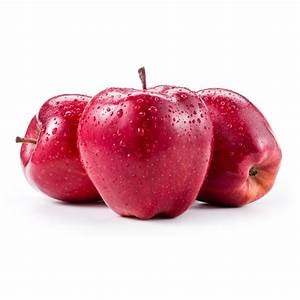
Label: apple